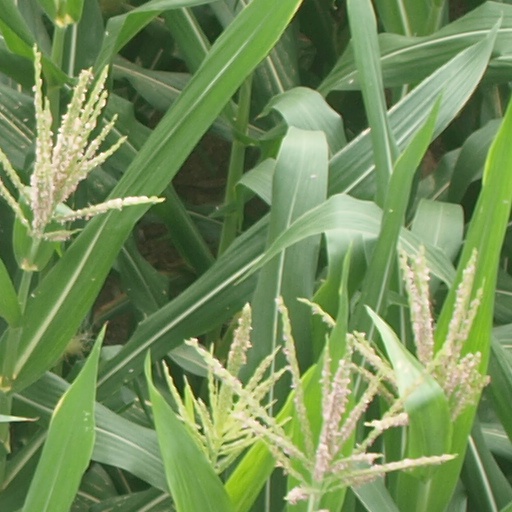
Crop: maize; corn